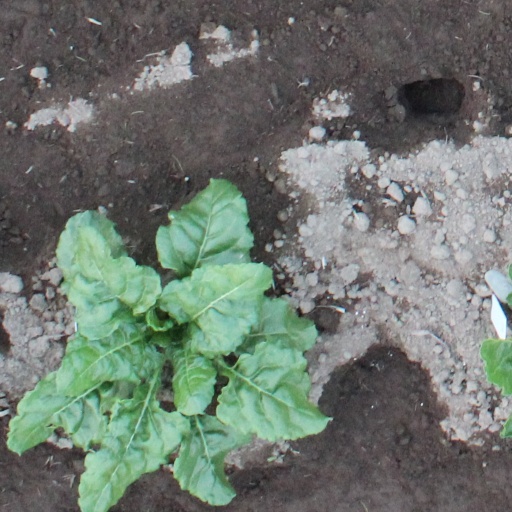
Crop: sugar beet